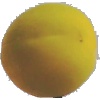
Label: Peach 2